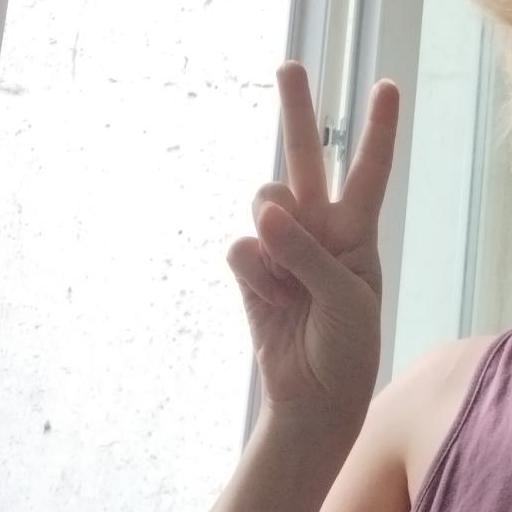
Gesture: peace